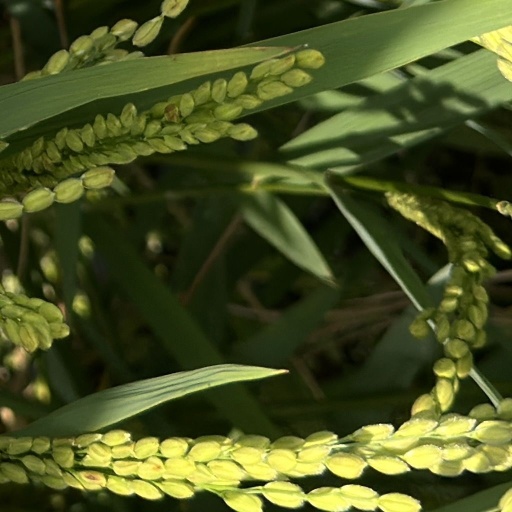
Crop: rice